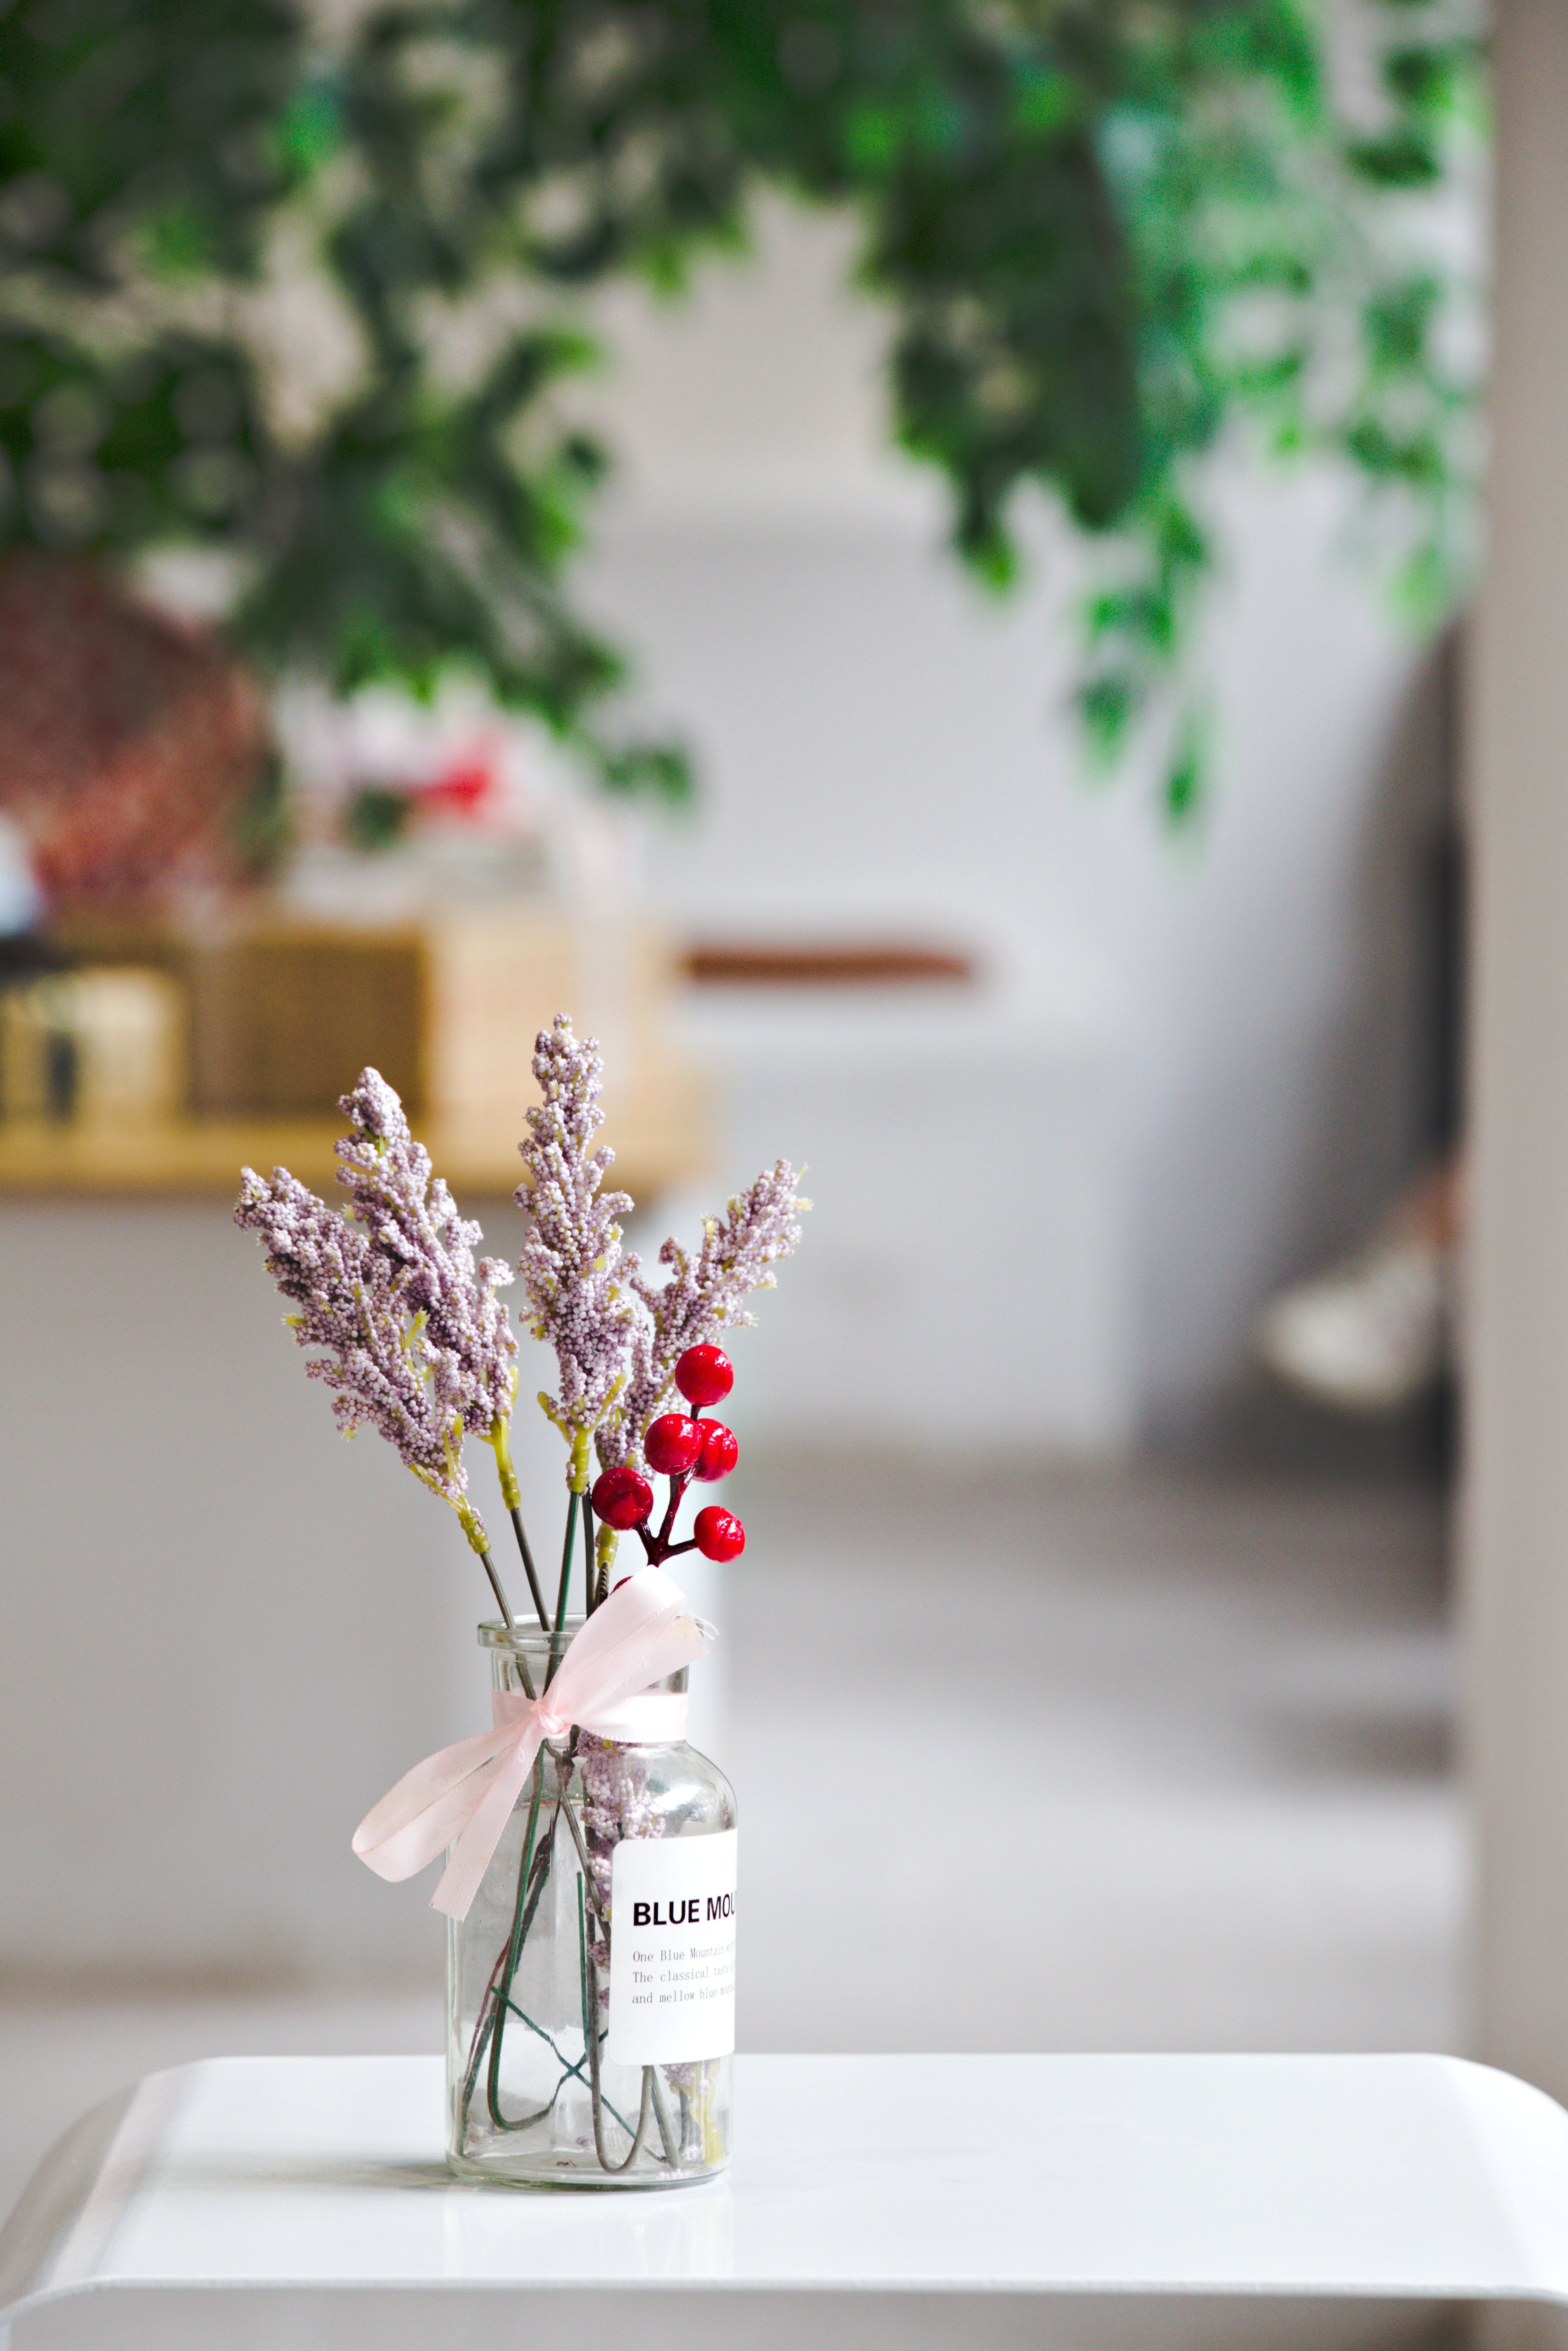
natural, flower, table, plant, drinkware, window, vase, interior design, twig, petal, flower arranging, tableware, artificial flower, bouquet, Tints and shades, art, floristry, desk, cut flowers, glass, floral design, centrepiece, event, tree, champagne stemware, artifact, grass, glass bottle, mason jar, wedding ceremony supply, room, still life photography, blossom, still life, flowering plant, landscape, chair, plant stem, home accessories, ceremony